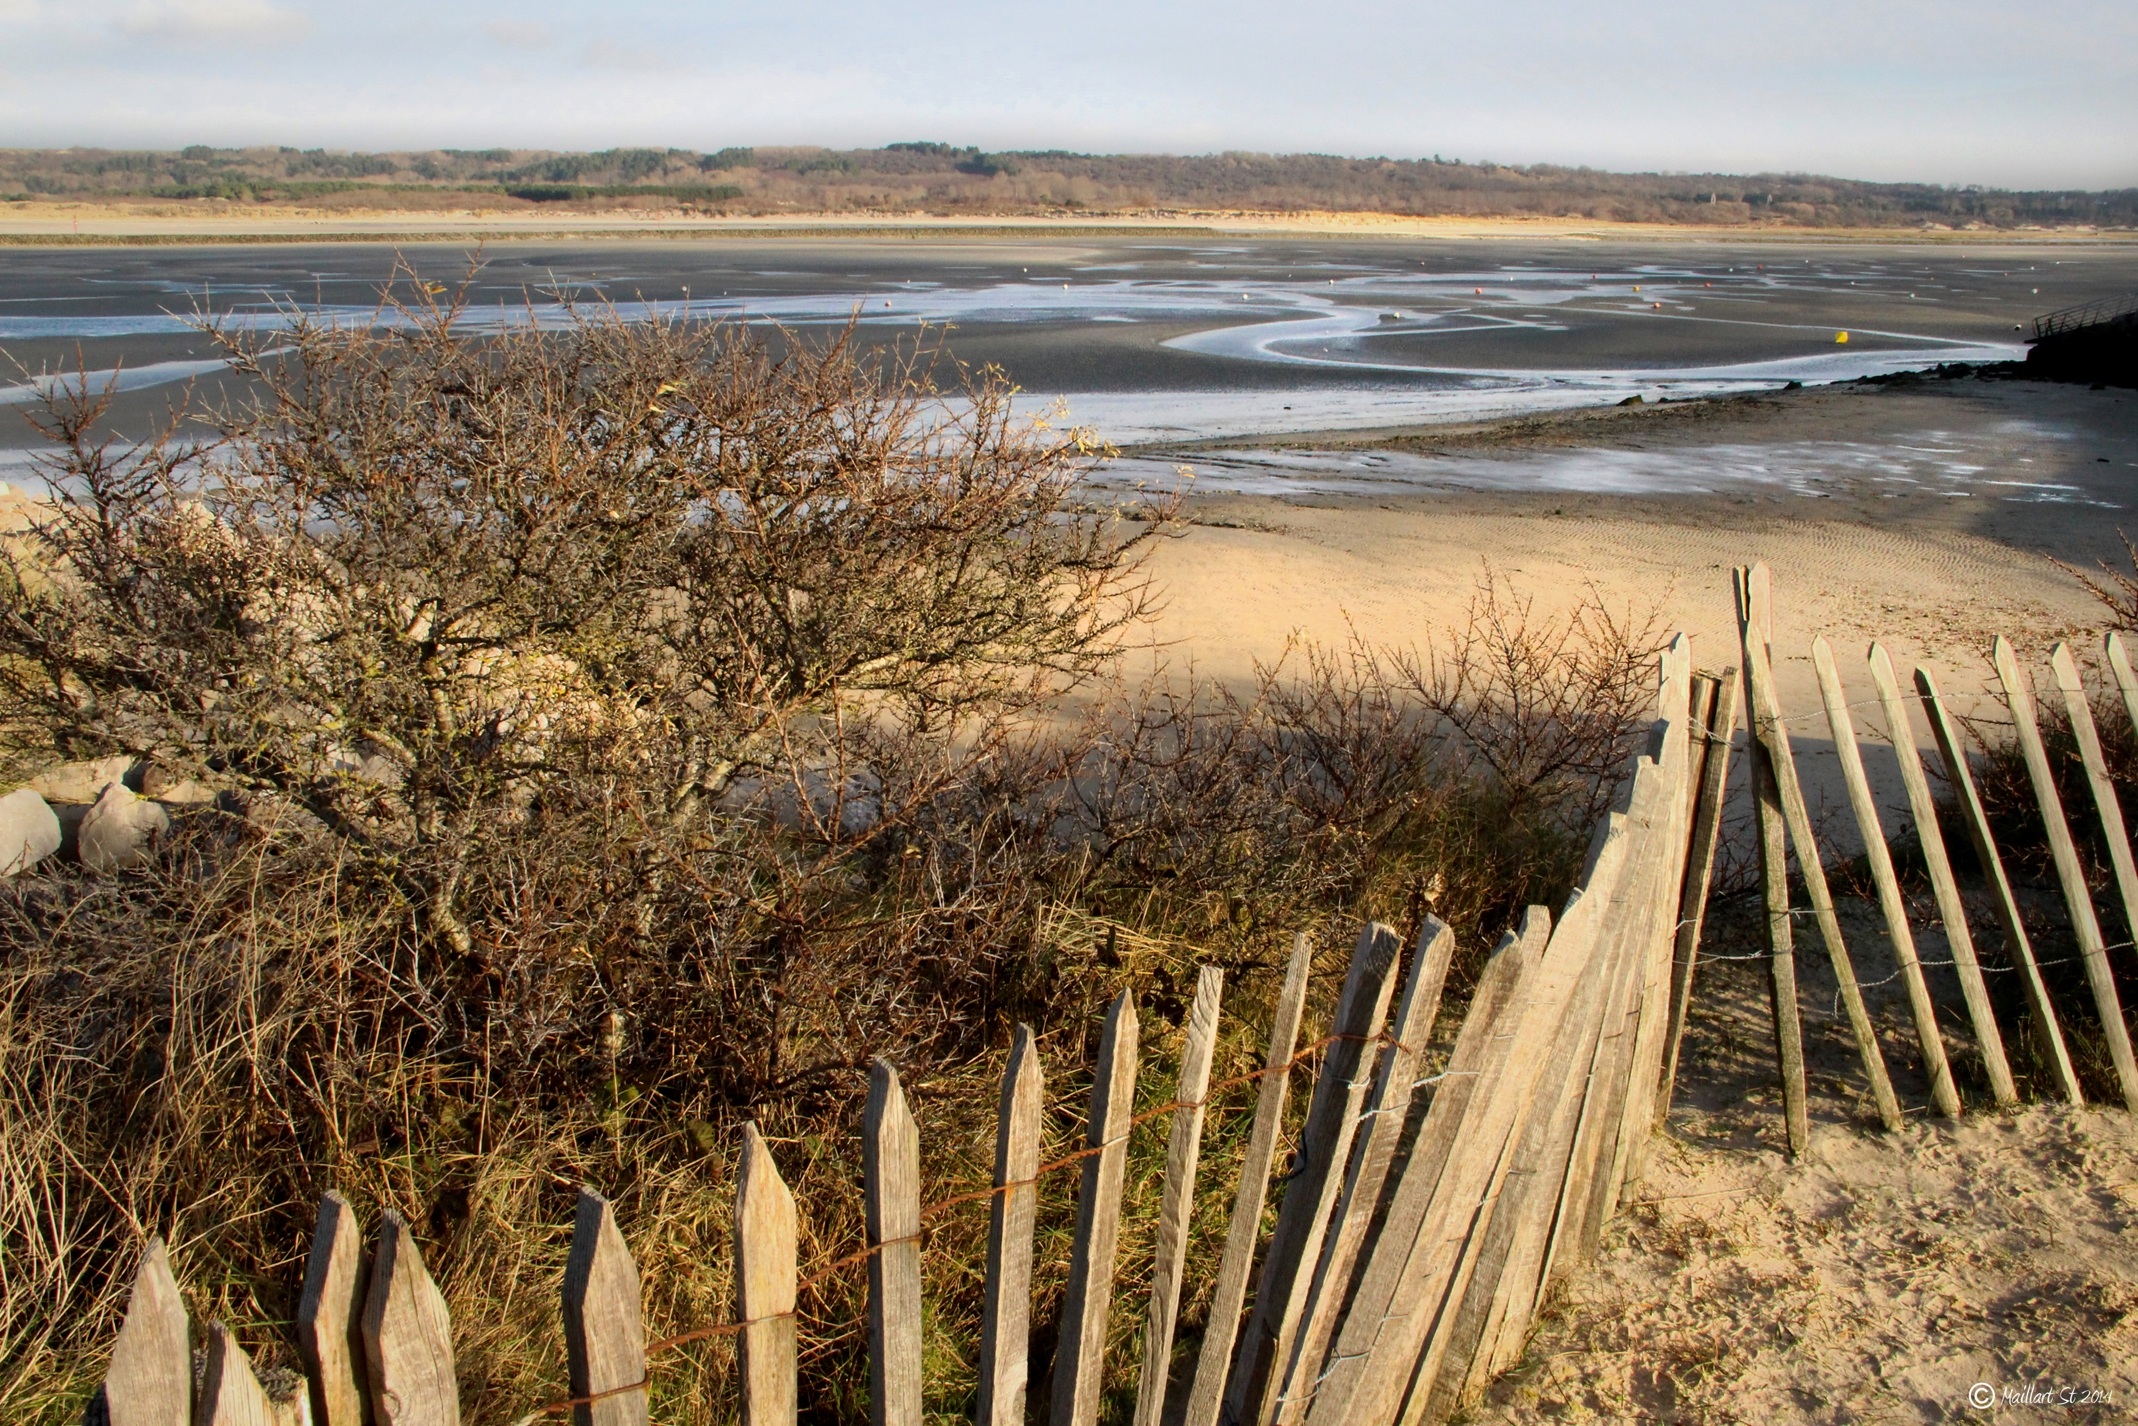
beach, landscape, sea, coast, water, nature, sand, ocean, horizon, marsh, morning, shore, lake, reflection, bay, agriculture, body of water, wetland, habitat, sides, natural environment, grass family, canche